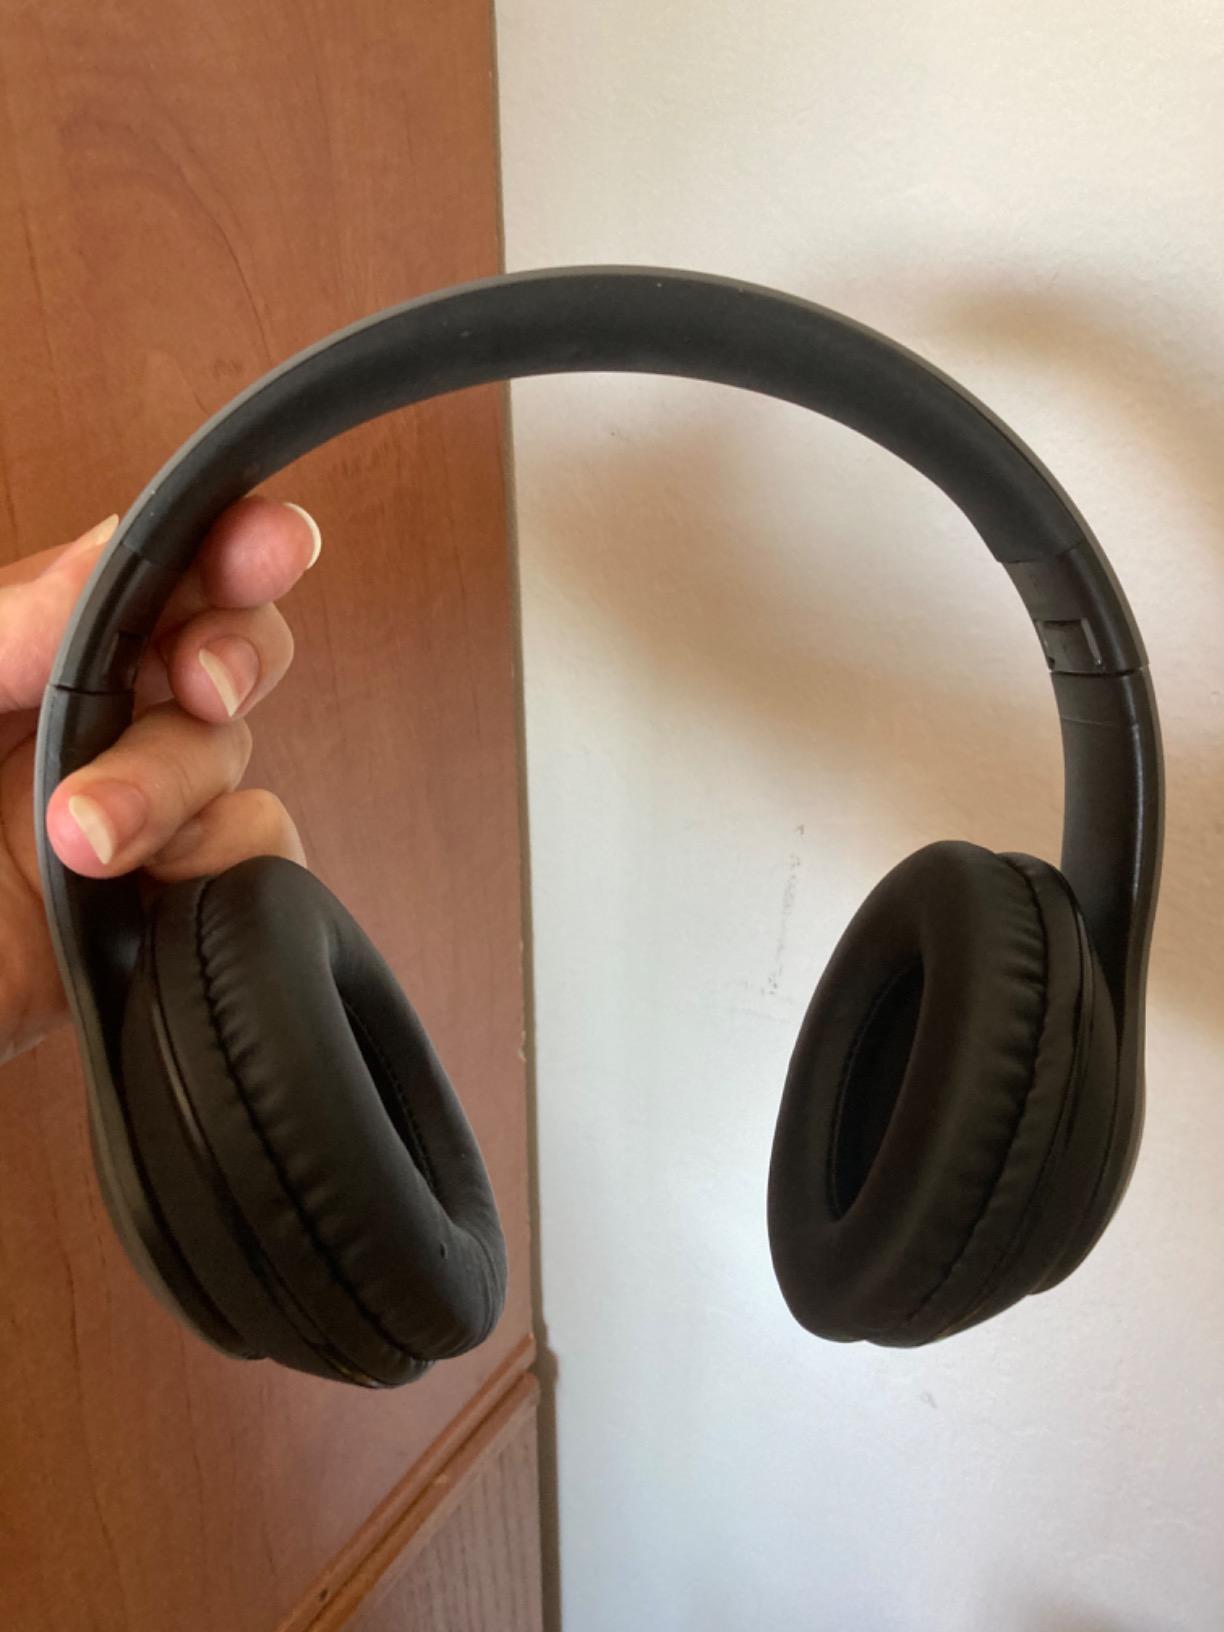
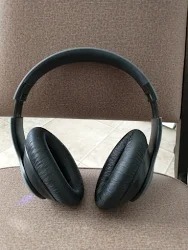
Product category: headphones
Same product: yes